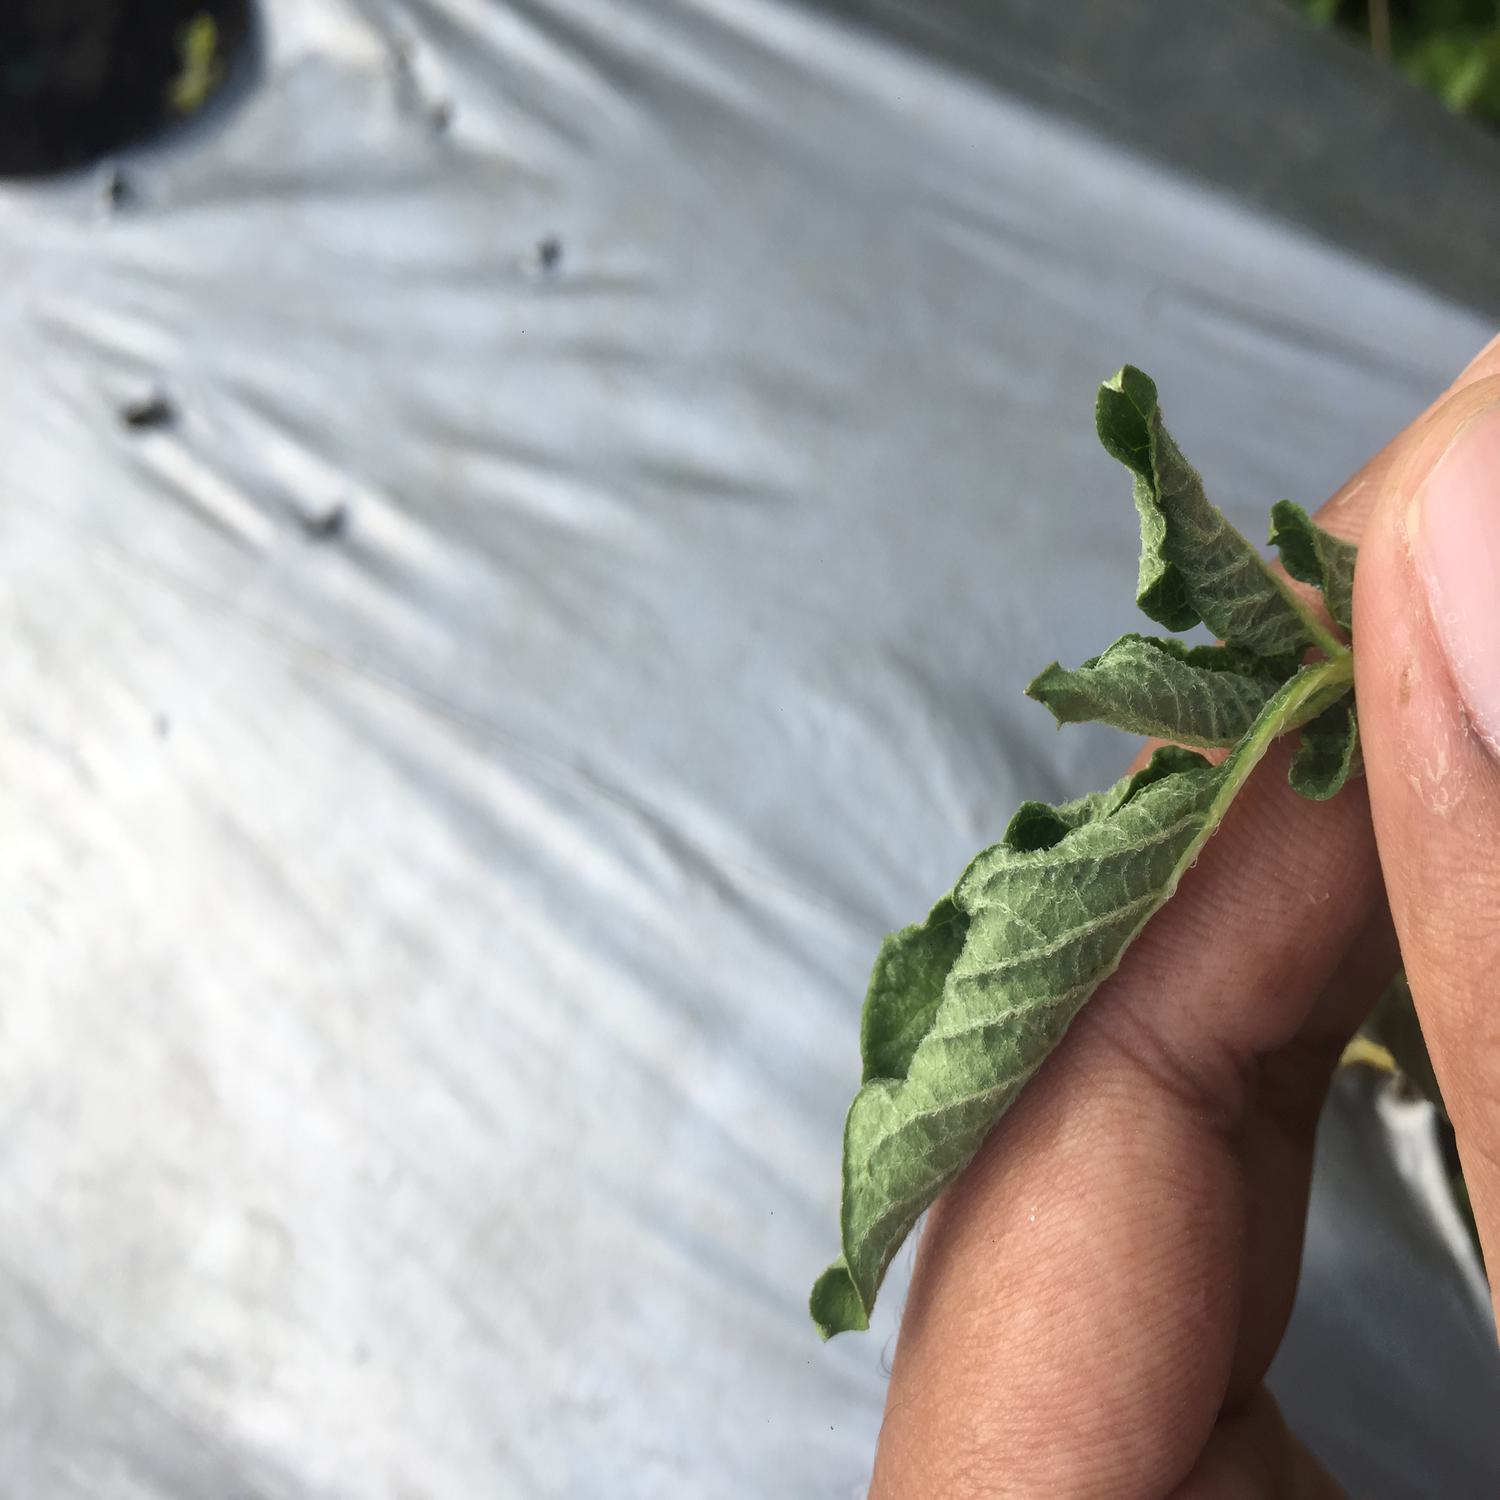
Etiqueta: Pudricion_Parda